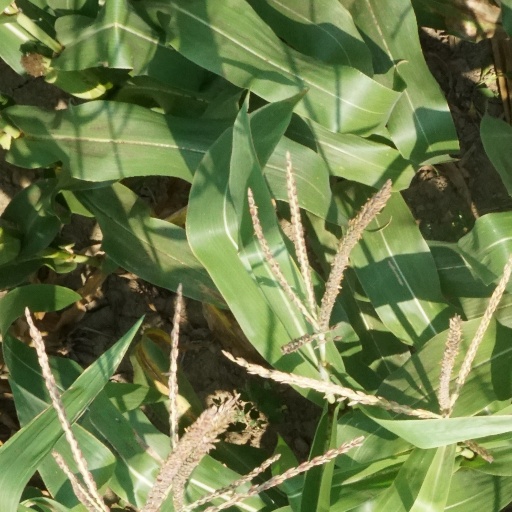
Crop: maize; corn